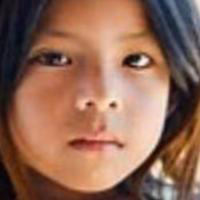
Age group: age 01-10